Alverno Heights Academy

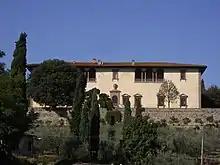
1534 Villa Collazzi near Florence, Italy, inspiration for Villa del Sol d’Oro

The couple raise three children at the villa. Dr. Barlow was from New York and opened a tuberculosis sanatorium in Echo Park, Los Angeles in 1902, this later became the Barlow Respiratory Hospital. Dr. Barlow died in 1937 of tuberculosis. Five years after Walter died in 1942, Marion sold Villa del Sol d’Oro and its 13-acres to the Sisters of St. Francis, followers of St. Francis of Assisi. The Sisters hoped to use the Villa, now called "Provincial Center," as a convent, from which to provide education, childcare, and health care to Catholic immigrants in and around Sierra Madre. The Sisters, seeing a need for education for young women, started an all-girls high school originally called "Alverno Heights Academy," with classes beginning in 1960. The school added athletics and community service and other activities over the years. In 1978, the Sisters of St. Francis formally turned the school and property over to another religious order, the Board of the Immaculate Heart Community, the current legal sponsors of Alverno.